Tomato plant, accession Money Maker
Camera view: tilt-top (135 deg); turntable rotation: 180 degrees
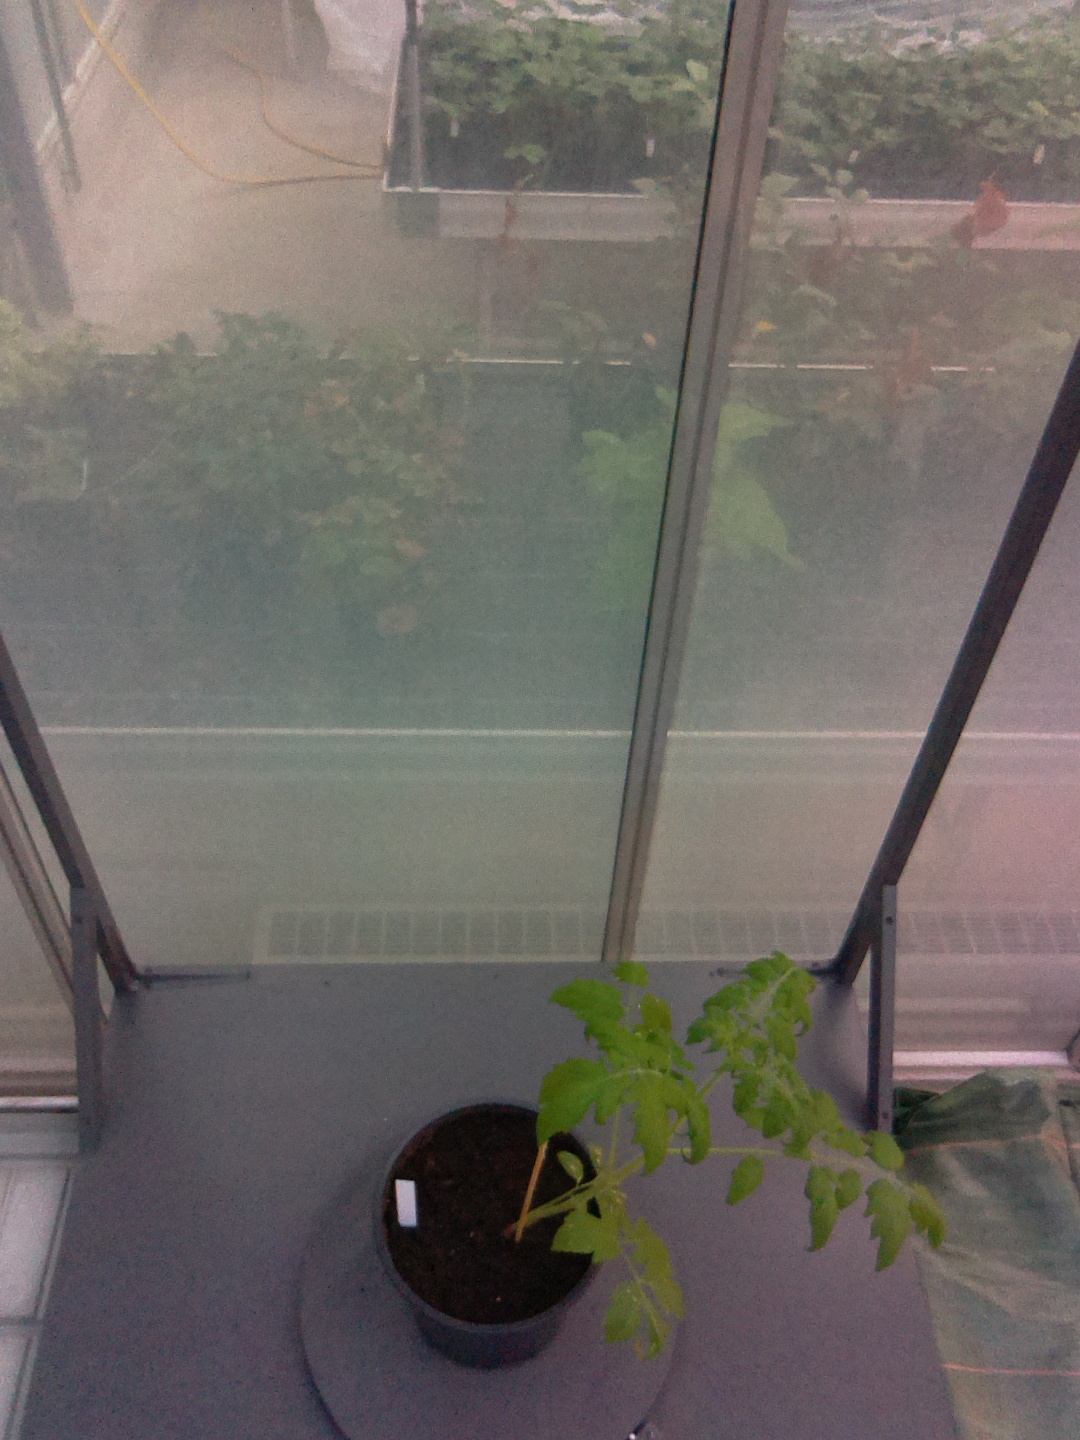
BBCH growth stage 13: 6 of true leaves visible